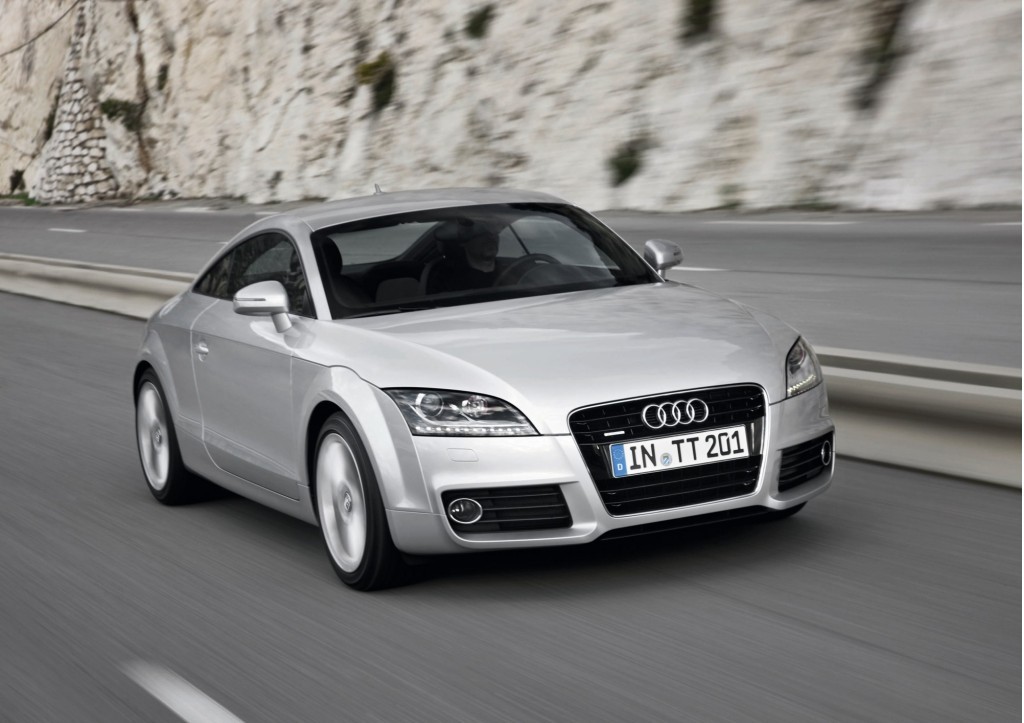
Aucun dommage détecté.
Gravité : aucun